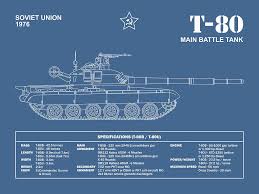
Label: T-80